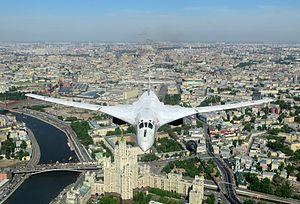
Une parade de la Victoire est un type de défilé militaire utilisé pour commémorer et célébrer une victoire ou un fait marquant dans l'histoire d'un pays. Ainsi on trouve deux grand types de parade de la Victoire, la première, et la plus importante, celle pour les victoires militaires et les secondes, moins courantes pour les victoires sportives.